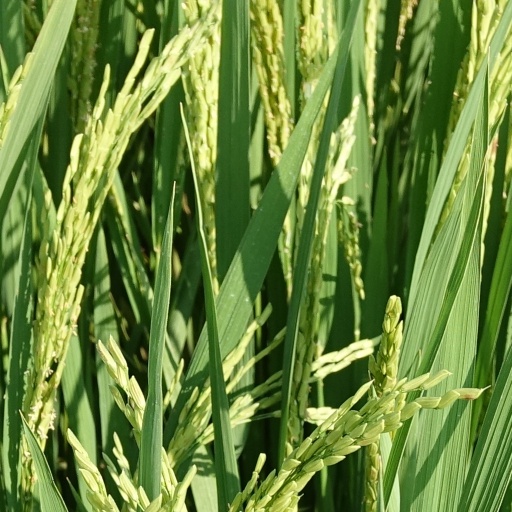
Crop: rice